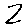
Label: 2